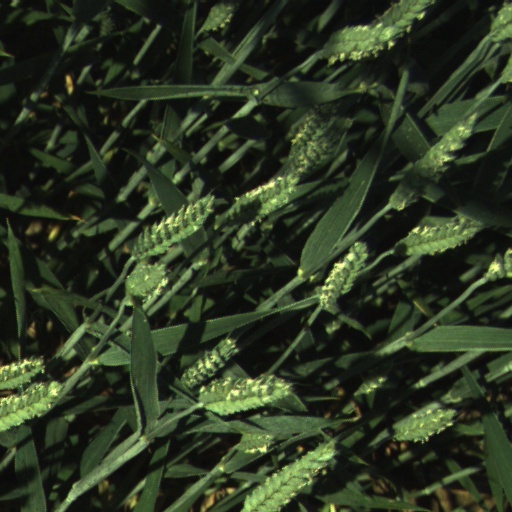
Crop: wheat